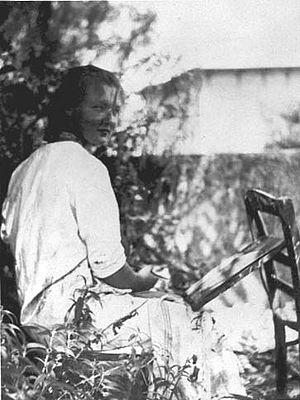
Charlotte Lotte Salomon, née à Berlin le 16 avril 1917 et morte à Auschwitz le 10 octobre 1943, est une artiste peintre allemande.